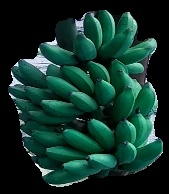
Variety: rasbale
Grade: grade3